Supreme Court of Seychelles

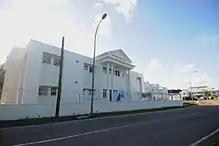
The Supreme Court Annexe of the Seychelles Palais de Justice

It was created in 1903 by Order in Council, when it consisted of one judge who was the Chief Justice of the Court. Appeal cases with final judgments of the court in civil matters were transferred to the Supreme Court of Mauritius.